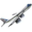
Label: airplane